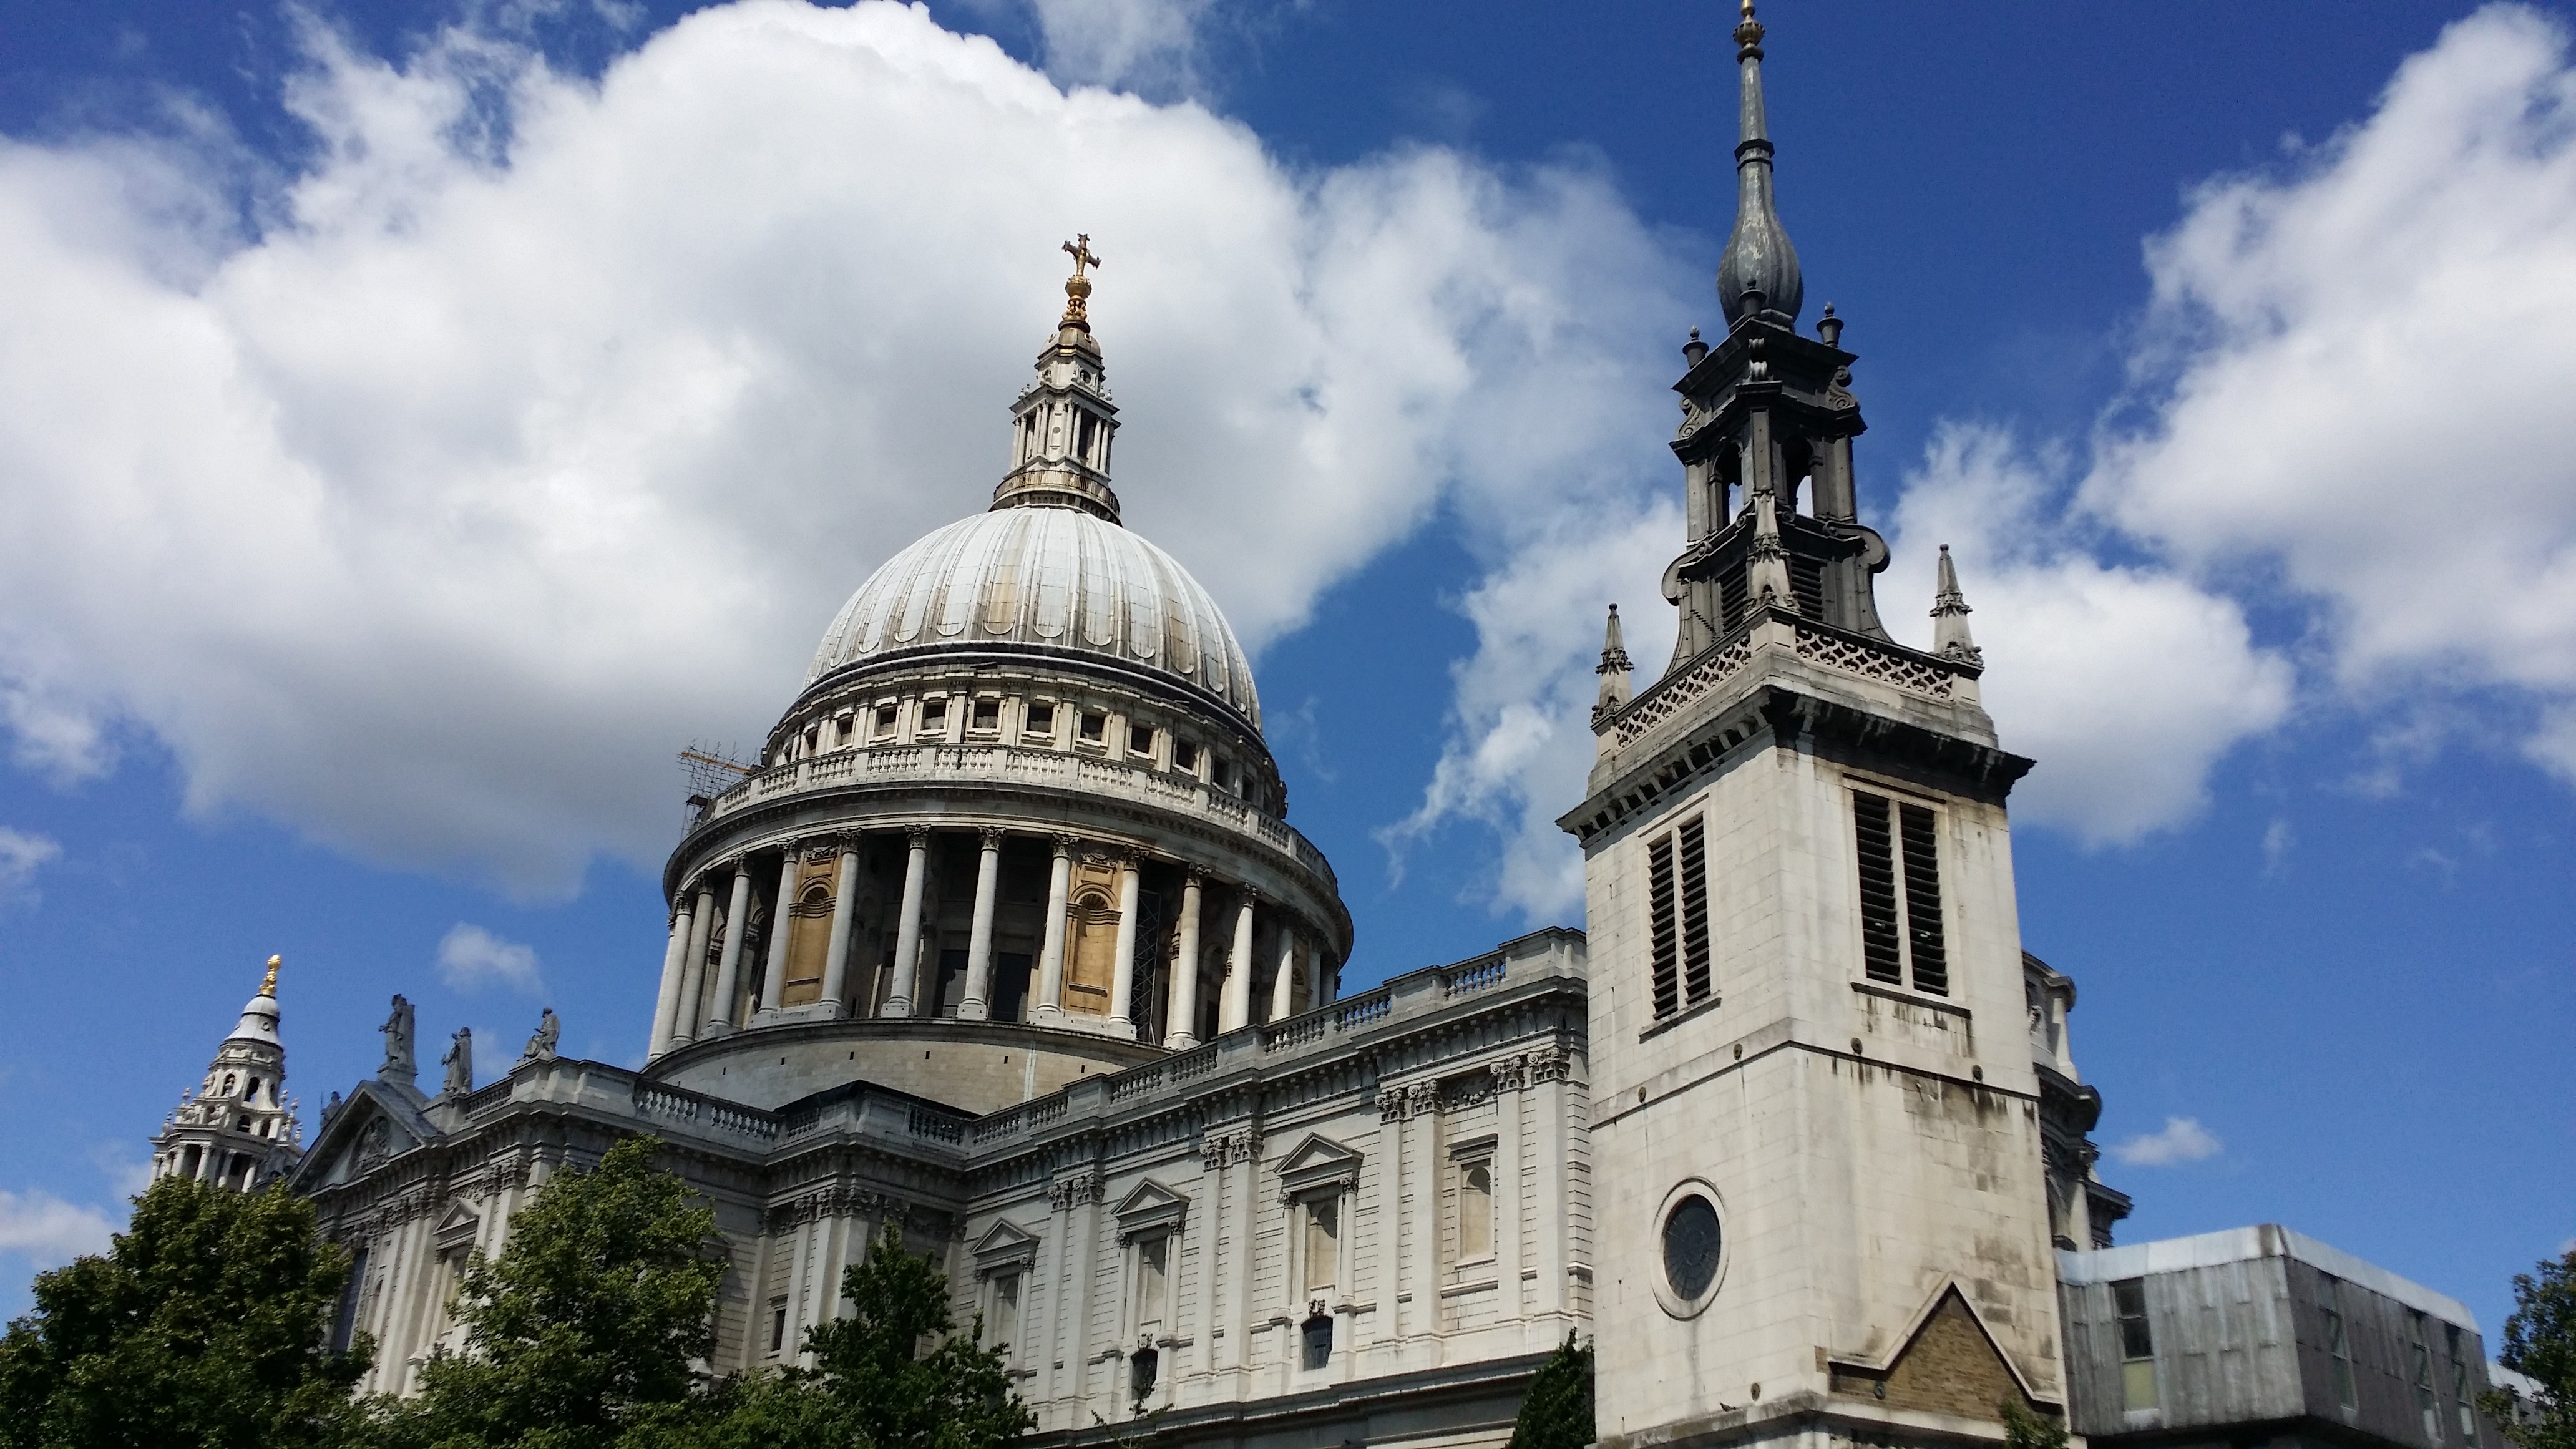
architecture, sky, building, construction, tower, religion, landmark, church, cathedral, place of worship, london, design, spire, steeple, monastery, basilica, historic site